Toompea

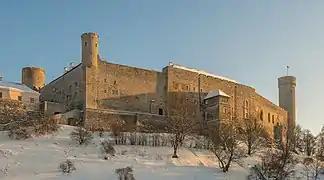
Toompea Castle

The first stronghold is believed to have been built on the hill in either the 10th or 11th century by residents of the ancient Estonian county of Revala. The late Iron Age fortified settlement did not probably have permanent inhabitants, but was rather seasonally used for protecting the harbour and its adjacent marketplace. The exact location of the stronghold is not known, but it is presumed that it occupied only a small portion of Toompea, either its then-highest point a bit southeast of today's cathedral or the northern end of the hill. Early archaeological evidence from the hill dates mainly to the second half of the 12th century and first half of the 13th century. Smaller amounts of older finds support the view that the stronghold might have been established already during the Viking Age.